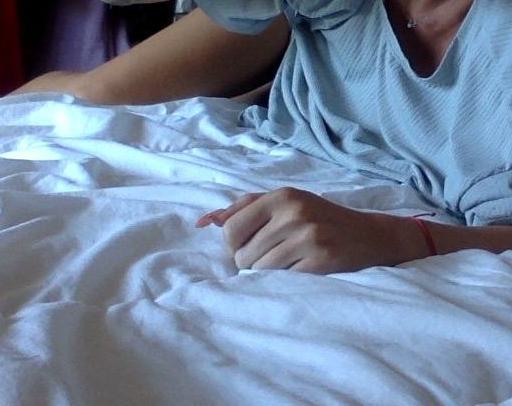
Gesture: no_gesture